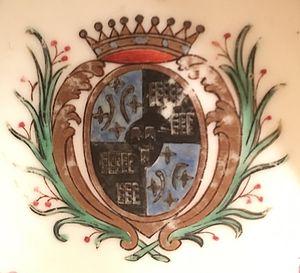
Peinture chinoise sur porcelaine du XVIIIéme siècle représentant les armoiries de la maison de Lavaulx
La maison de Lavaulx est une famille de la noblesse originaire du duché de Bar, puis du duché de Lorraine, devenue française en 1766. Sa branche aînée s'est éteinte en 1685. La maison actuelle de Lavaulx est issue d’Erard de Lavaulx, fils naturel de François de Lavaulx et d’Alexisse de Dampierre. Elle appartient à la noblesse française subsistante d'ancienne extraction sur preuves de 1495. Elle s'est implantée dans la région de Neufchâteau et à Nancy du XVIᵉ au XVIIIᵉ siècles et essaima en plusieurs branches. Elle est encore représentée en Autriche, en France et en Australie.